Yan Song

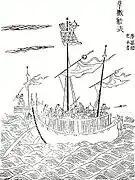
A Ming war junk, illustration from "Illustrated book on maritime preparedness" ("Chouhai tubian"), Zheng Ruozeng, 1562

The Tibetans, Jurchens, and Koreans behaved calmly. The Mongols, specifically the Uriankhai in eastern Mongolia, submitted to the Ming rules of foreign relations. When their request for expanded trade was rejected, they apologized. They also asked for an extraordinary subsidy to compensate for the damage to their economy caused by adverse weather and the raid of the "yellow-haired Tatars". The emperor agreed to this request. Relations with the states and countries west of China, specifically in Uyghur, were relatively smooth. The ministry only attempted to limit the number and size of incoming delegations. Yan Song found it inappropriate that both the official translators and escorts of Central Asian delegations were primarily of Central Asian origin. With the emperor's approval, he stipulated that only ethnic Chinese individuals should be employed in these positions. Later, the censors accused Yan Song of hiring relatives of officials or wealthy Beijing merchants as translators in a patronizing manner. Yan Song defended himself by stating that he had no influence on the hiring process and that those in question had passed foreign language exams after three years of study, including a year's stay in the relevant border region. However, to avoid suspicion, he dismissed them. The emperor approved the dismissal of translators from merchant families, but allowed those of official origin to remain.